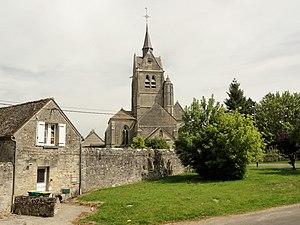
L'église Saint-Martin est une église catholique paroissiale située à Hadancourt-le-Haut-Clocher, dans l'Oise, en France. Elle est en grande partie issue de la reconstruction après la guerre de Cent Ans, et de style majoritairement gothique flamboyant. Les maçonneries de la nef remontent toutefois au deuxième quart du XIIᵉ siècle, et indiquent les origines romanes de l'édifice, et la deuxième travée du chœur date du début du XIIIᵉ siècle, et affiche le style gothique. L'église Saint-Martin est l'un des rares édifices du Vexin français qui furent munis d'un transept au XVIᵉ siècle alors qu'ils en étaient dépourvus auparavant. Elle se distingue notamment par son plan, qui montre un éclatant déséquilibre entre la nef des fidèles et les parties orientales : la première ne compte que deux travées sans bas-côtés, tandis que les dernières comportent un vaisseau central de trois travées, dont les deux premières s'accompagnent de collatéraux voûtées à la même hauteur. L'architecture de l'étage de beffroi du clocher est soignée, et ses quatre pignons sont insolites au nord de Paris, mais sa hauteur de 33 m n'est pas aussi exceptionnelle que le suggère le nom de la commune.